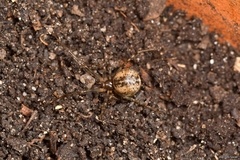
Species: Parasteatoda_tepidariorum